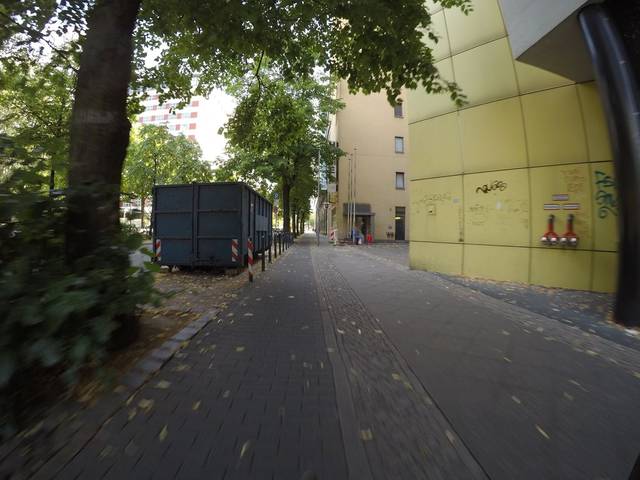
Region: Germany
Coordinates: 52.506, 13.38